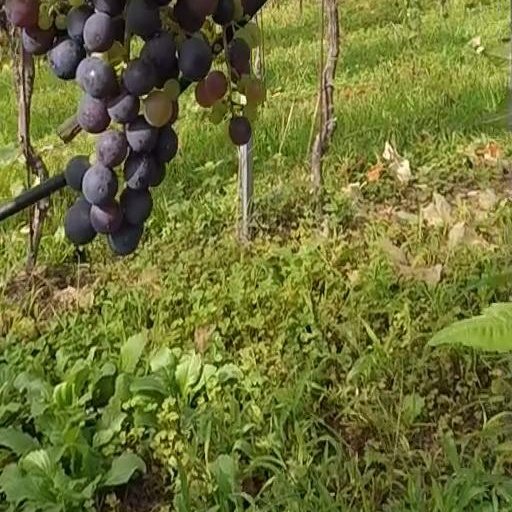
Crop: grape